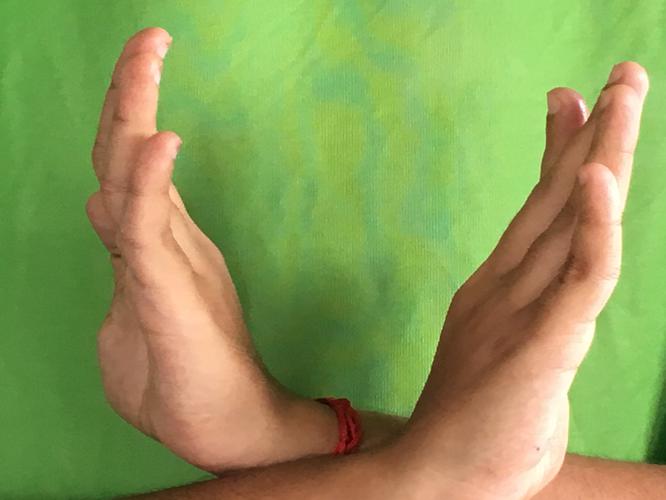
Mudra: Swastikam
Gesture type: double_hand